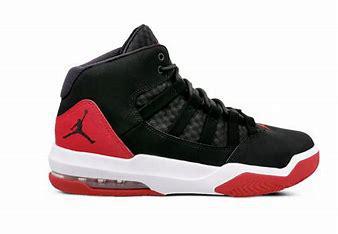
Brand: Jordan
Model: Max Aura 5